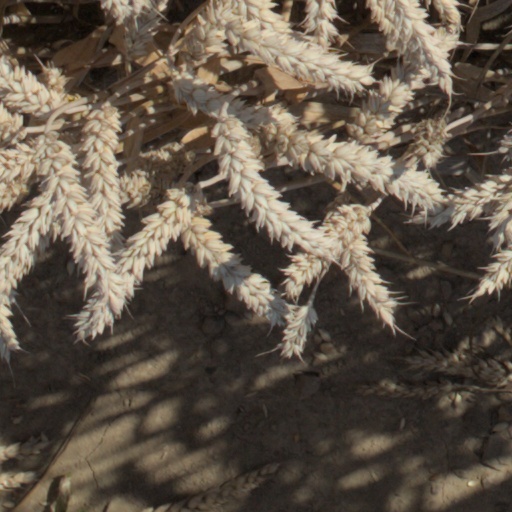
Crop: wheat